Handley Page Halifax

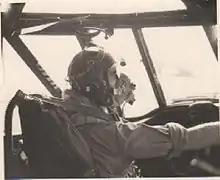
A Halifax pilot

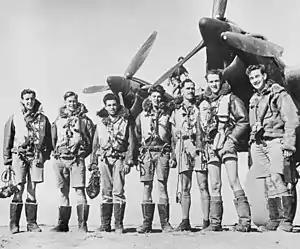
Personnel of No. 462 Squadron operating in RAF Middle East Command, September 1942

The bomb aimer's position was in the extreme nose with the navigator's table located behind it, with the bomb aimer additionally serving as the front gunner. Above the navigator's position was the forward gun turret. The wireless (radio) operator was behind the navigator's position, separated by a half-width partition.